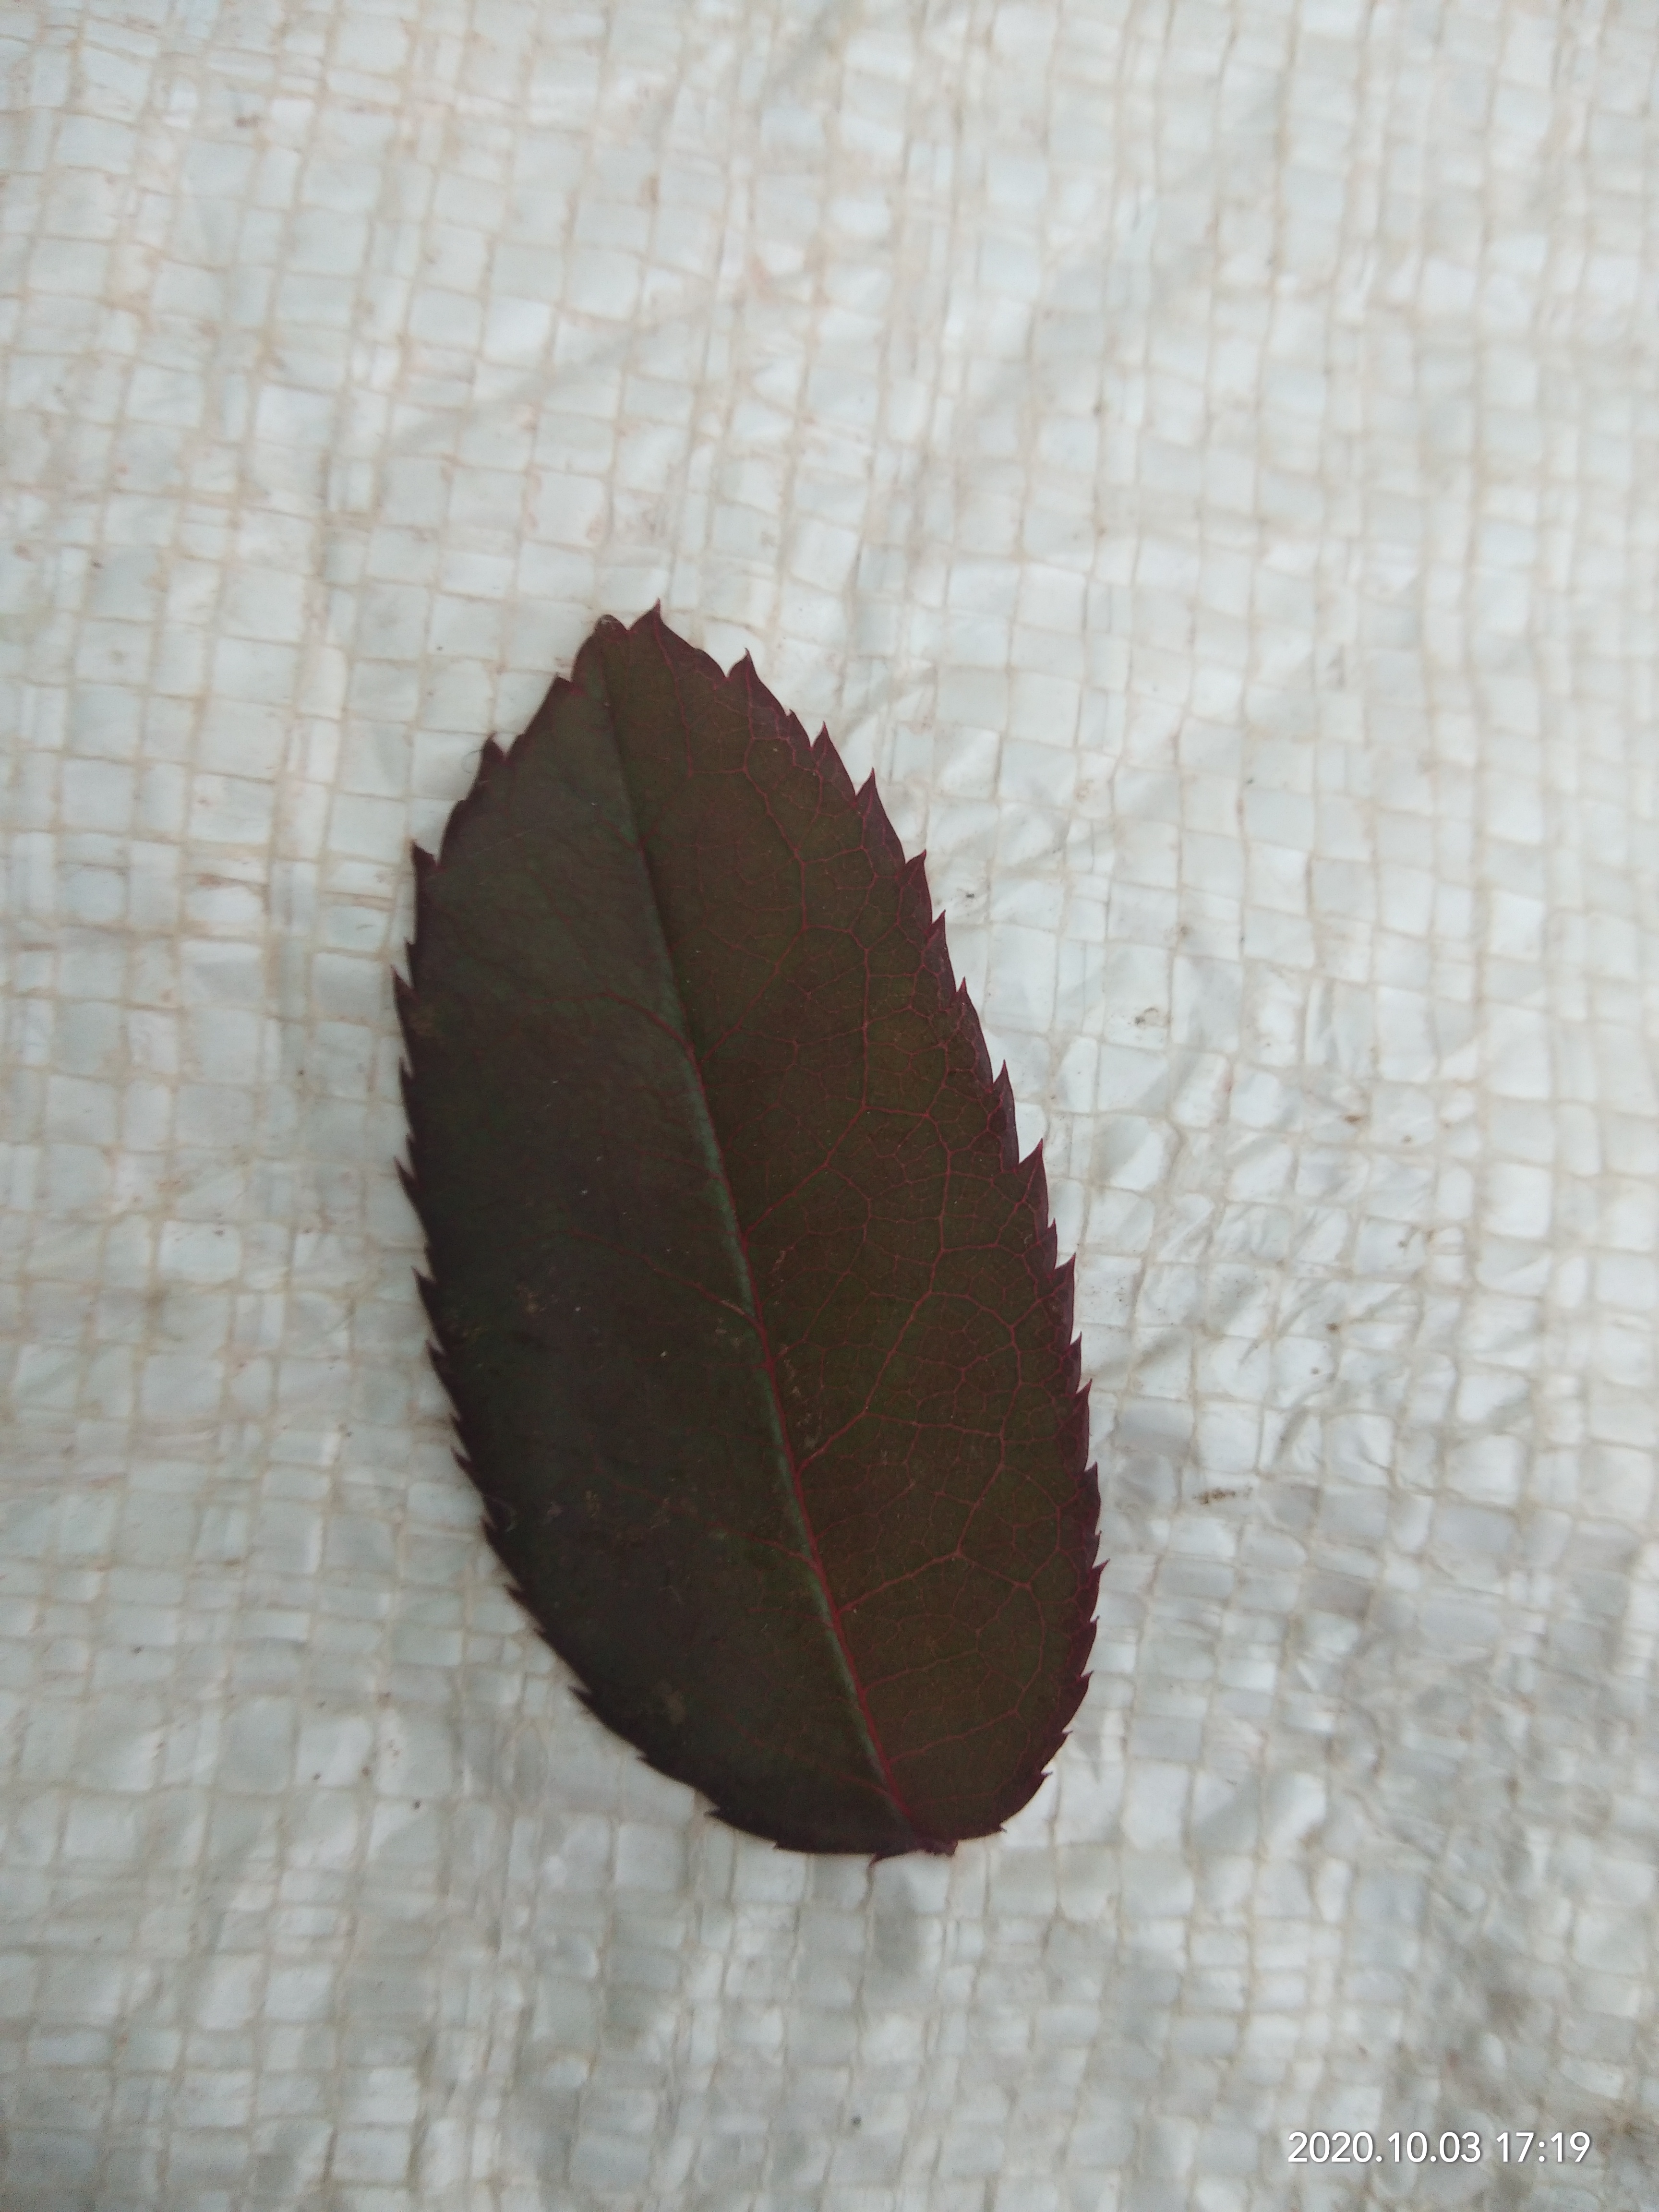
Plant: Rose